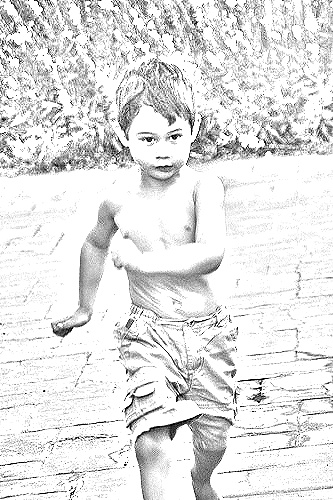
Portrait style: Sketch Portrait